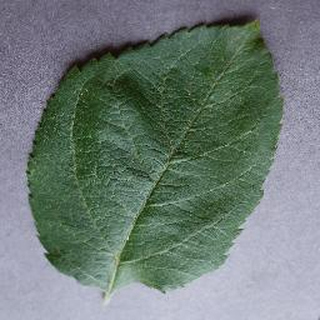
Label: healthy_apple